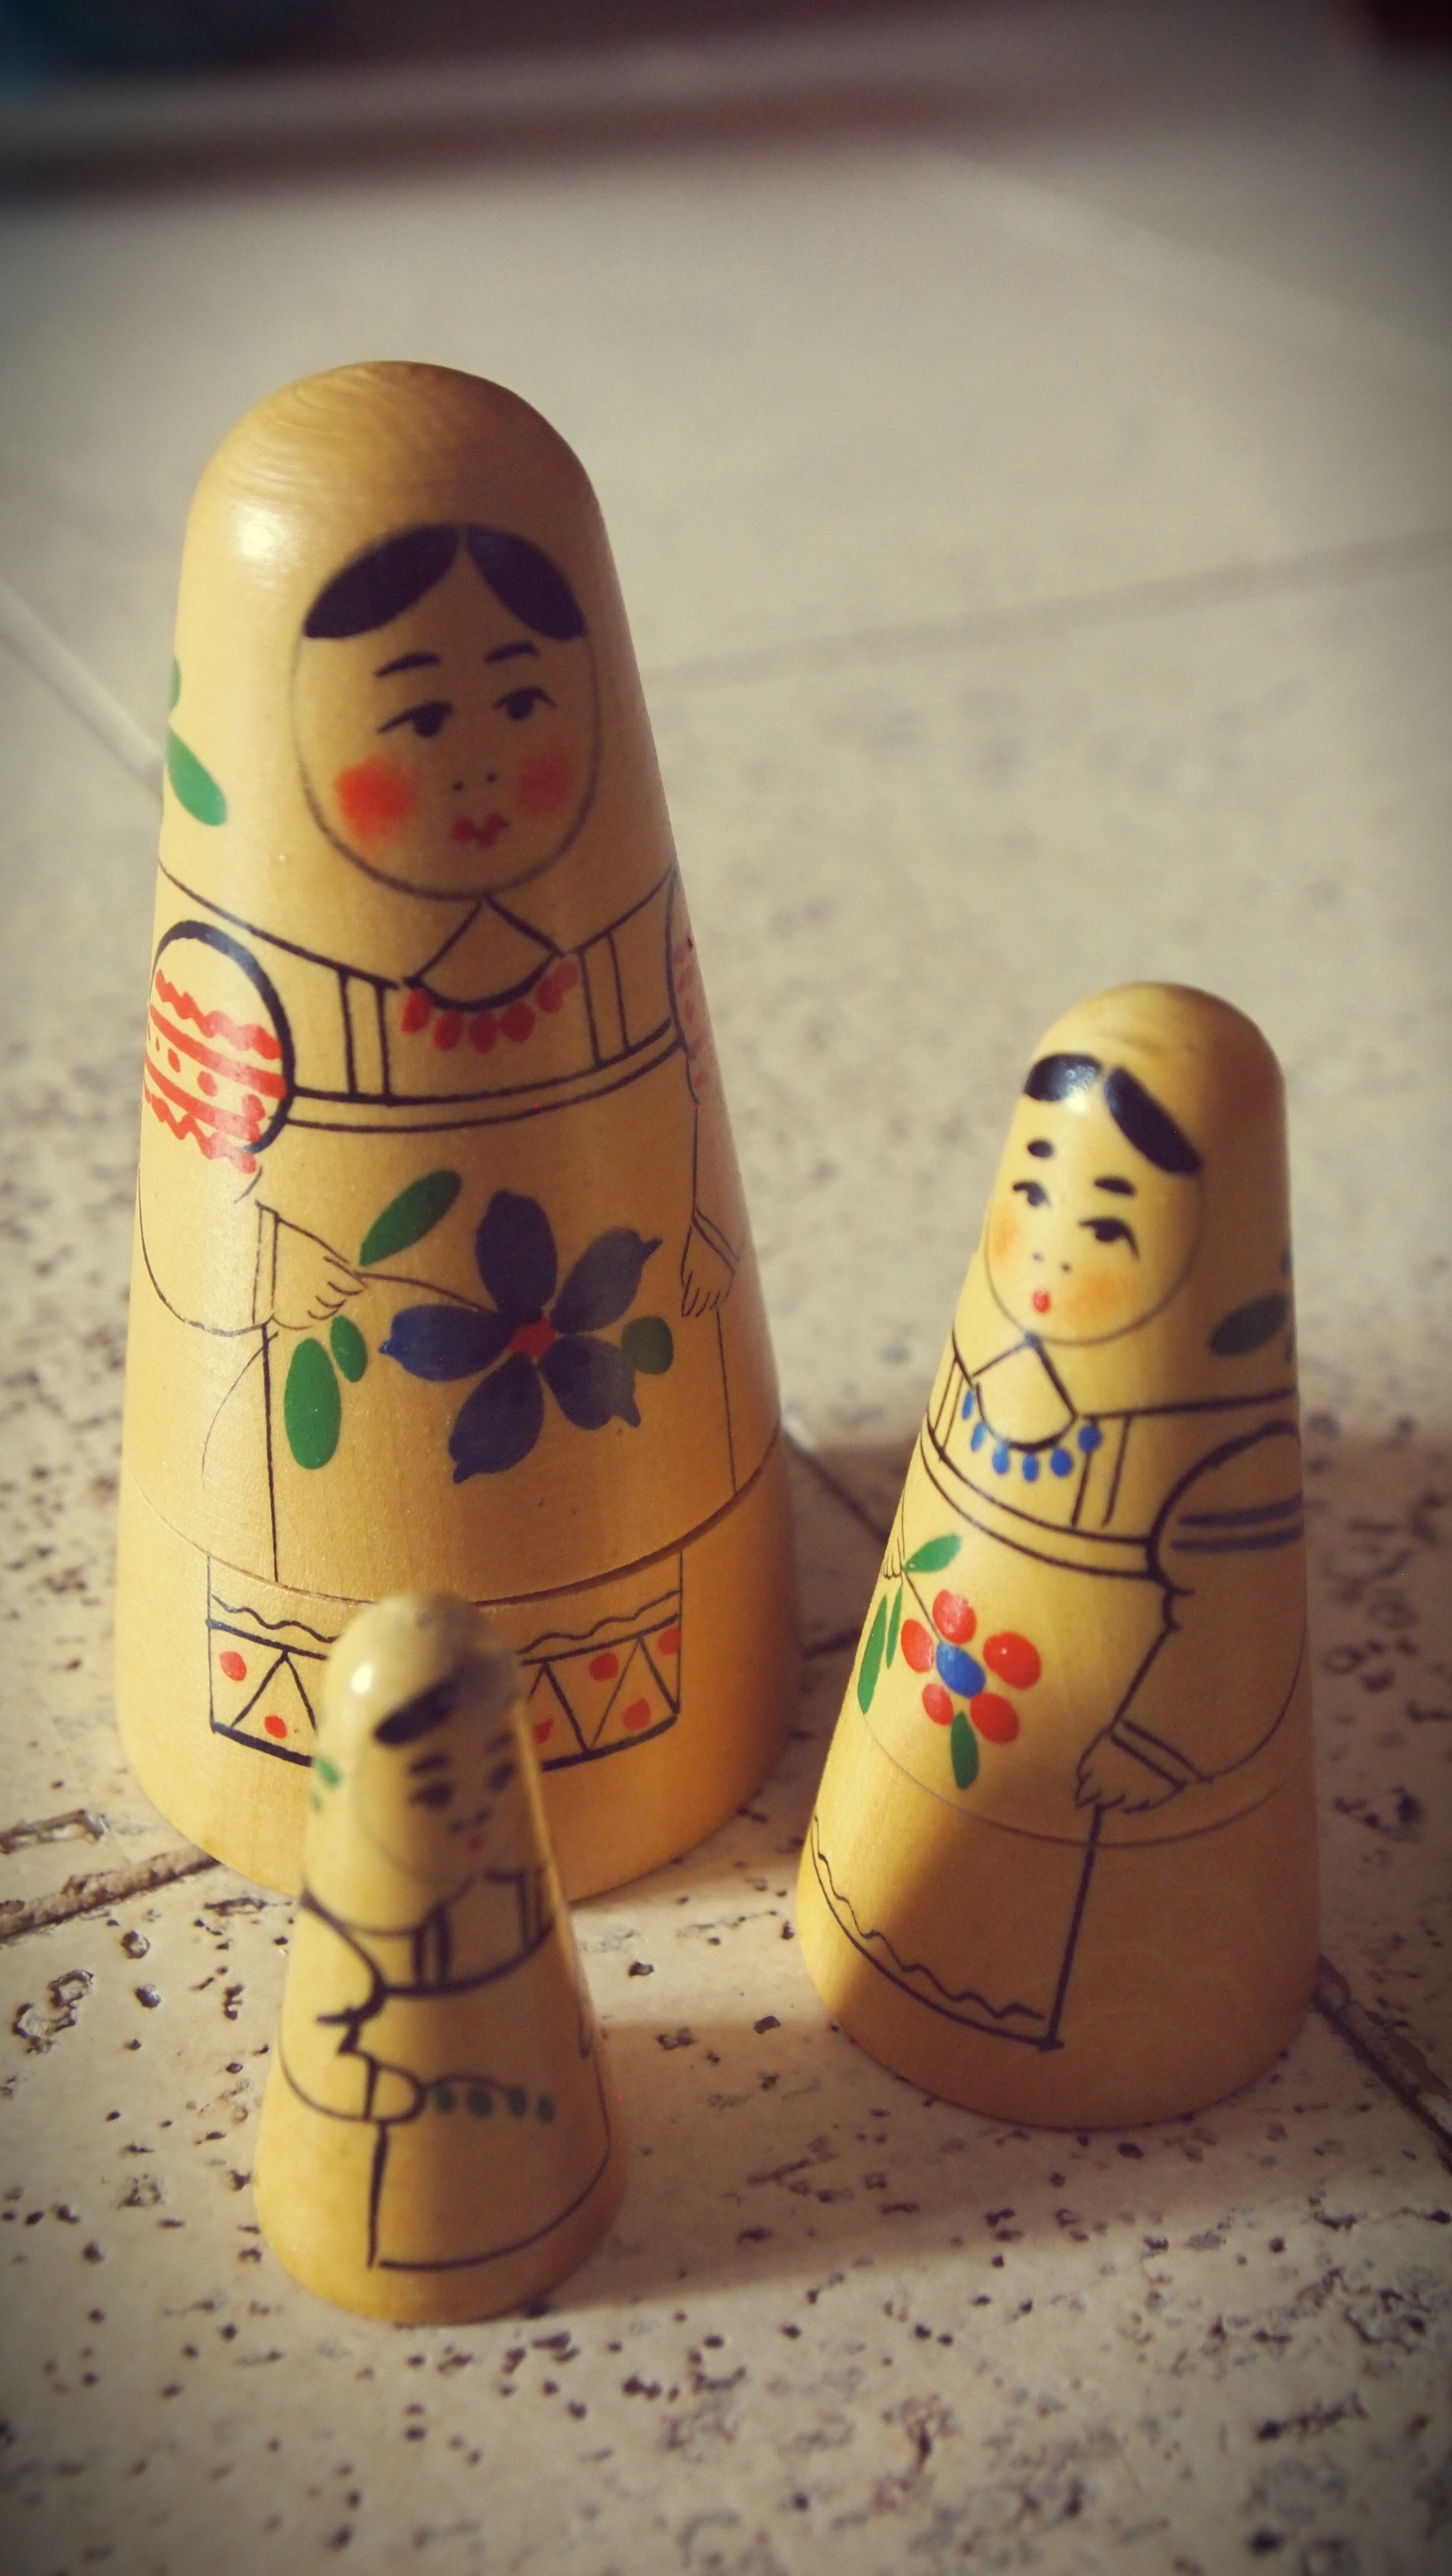
hand, vintage, finger, food, color, nostalgia, yellow, dessert, nail, toy, family, art, stand, crafts, design, carving, shape, sweetness, generation, flavor, hand painted, matroeska's